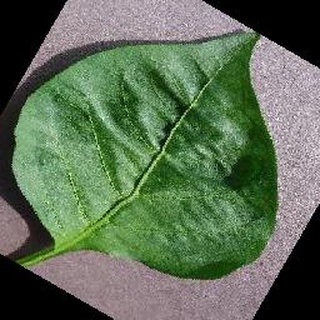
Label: healthy_bell_pepper